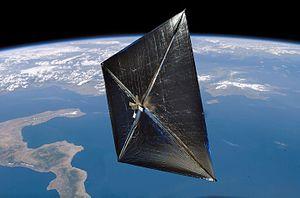
NanoSail-D2 est un petit satellite construit par la NASA, la Marshall Space Flight Center et la Ames Research Center pour tester le déploiement et l'utilisation d'une voile solaire dans l'espace. Lancé le 19 novembre 2010 à bord du satellite FastSat, sa mission n'a débuté que le 17 janvier 2011 et s'est achevée le 17 septembre 2011 lorsque le satellite s'est consumé en pénétrant dans les couches plus épaisses de l'atmosphère terrestre après 243 jours de service.